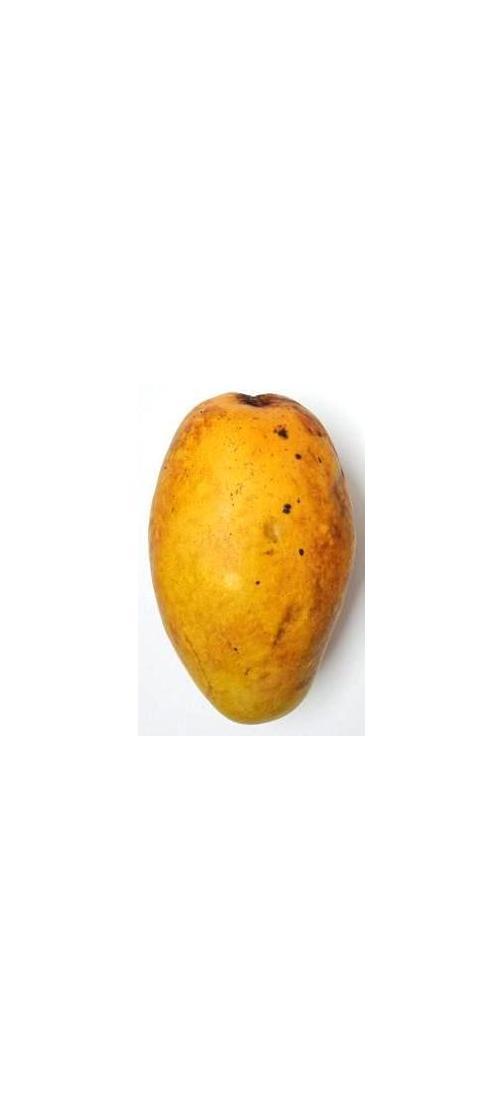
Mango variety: Bari-11